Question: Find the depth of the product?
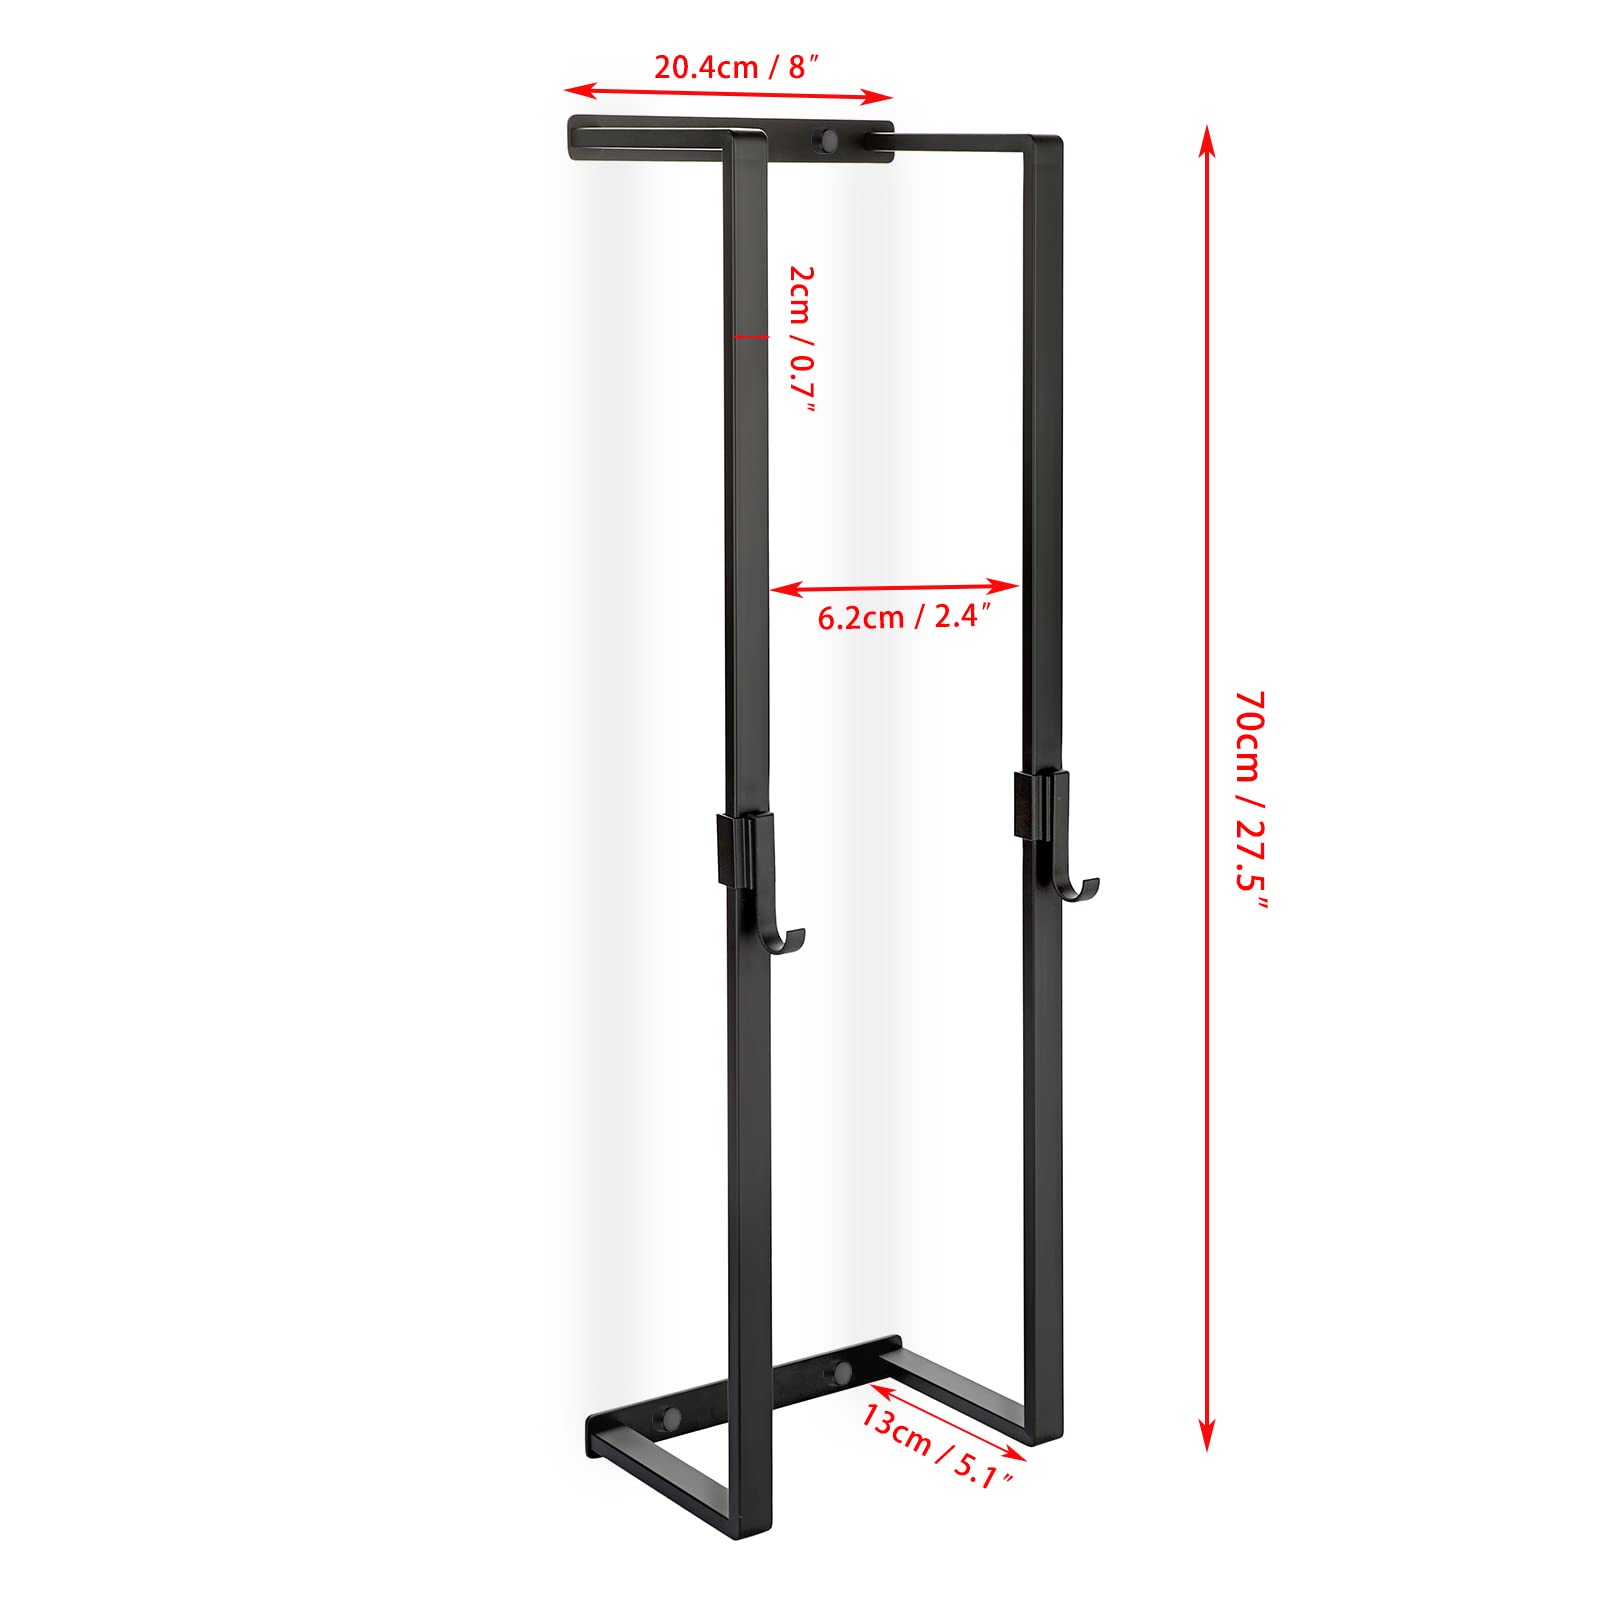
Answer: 20.4 centimetre